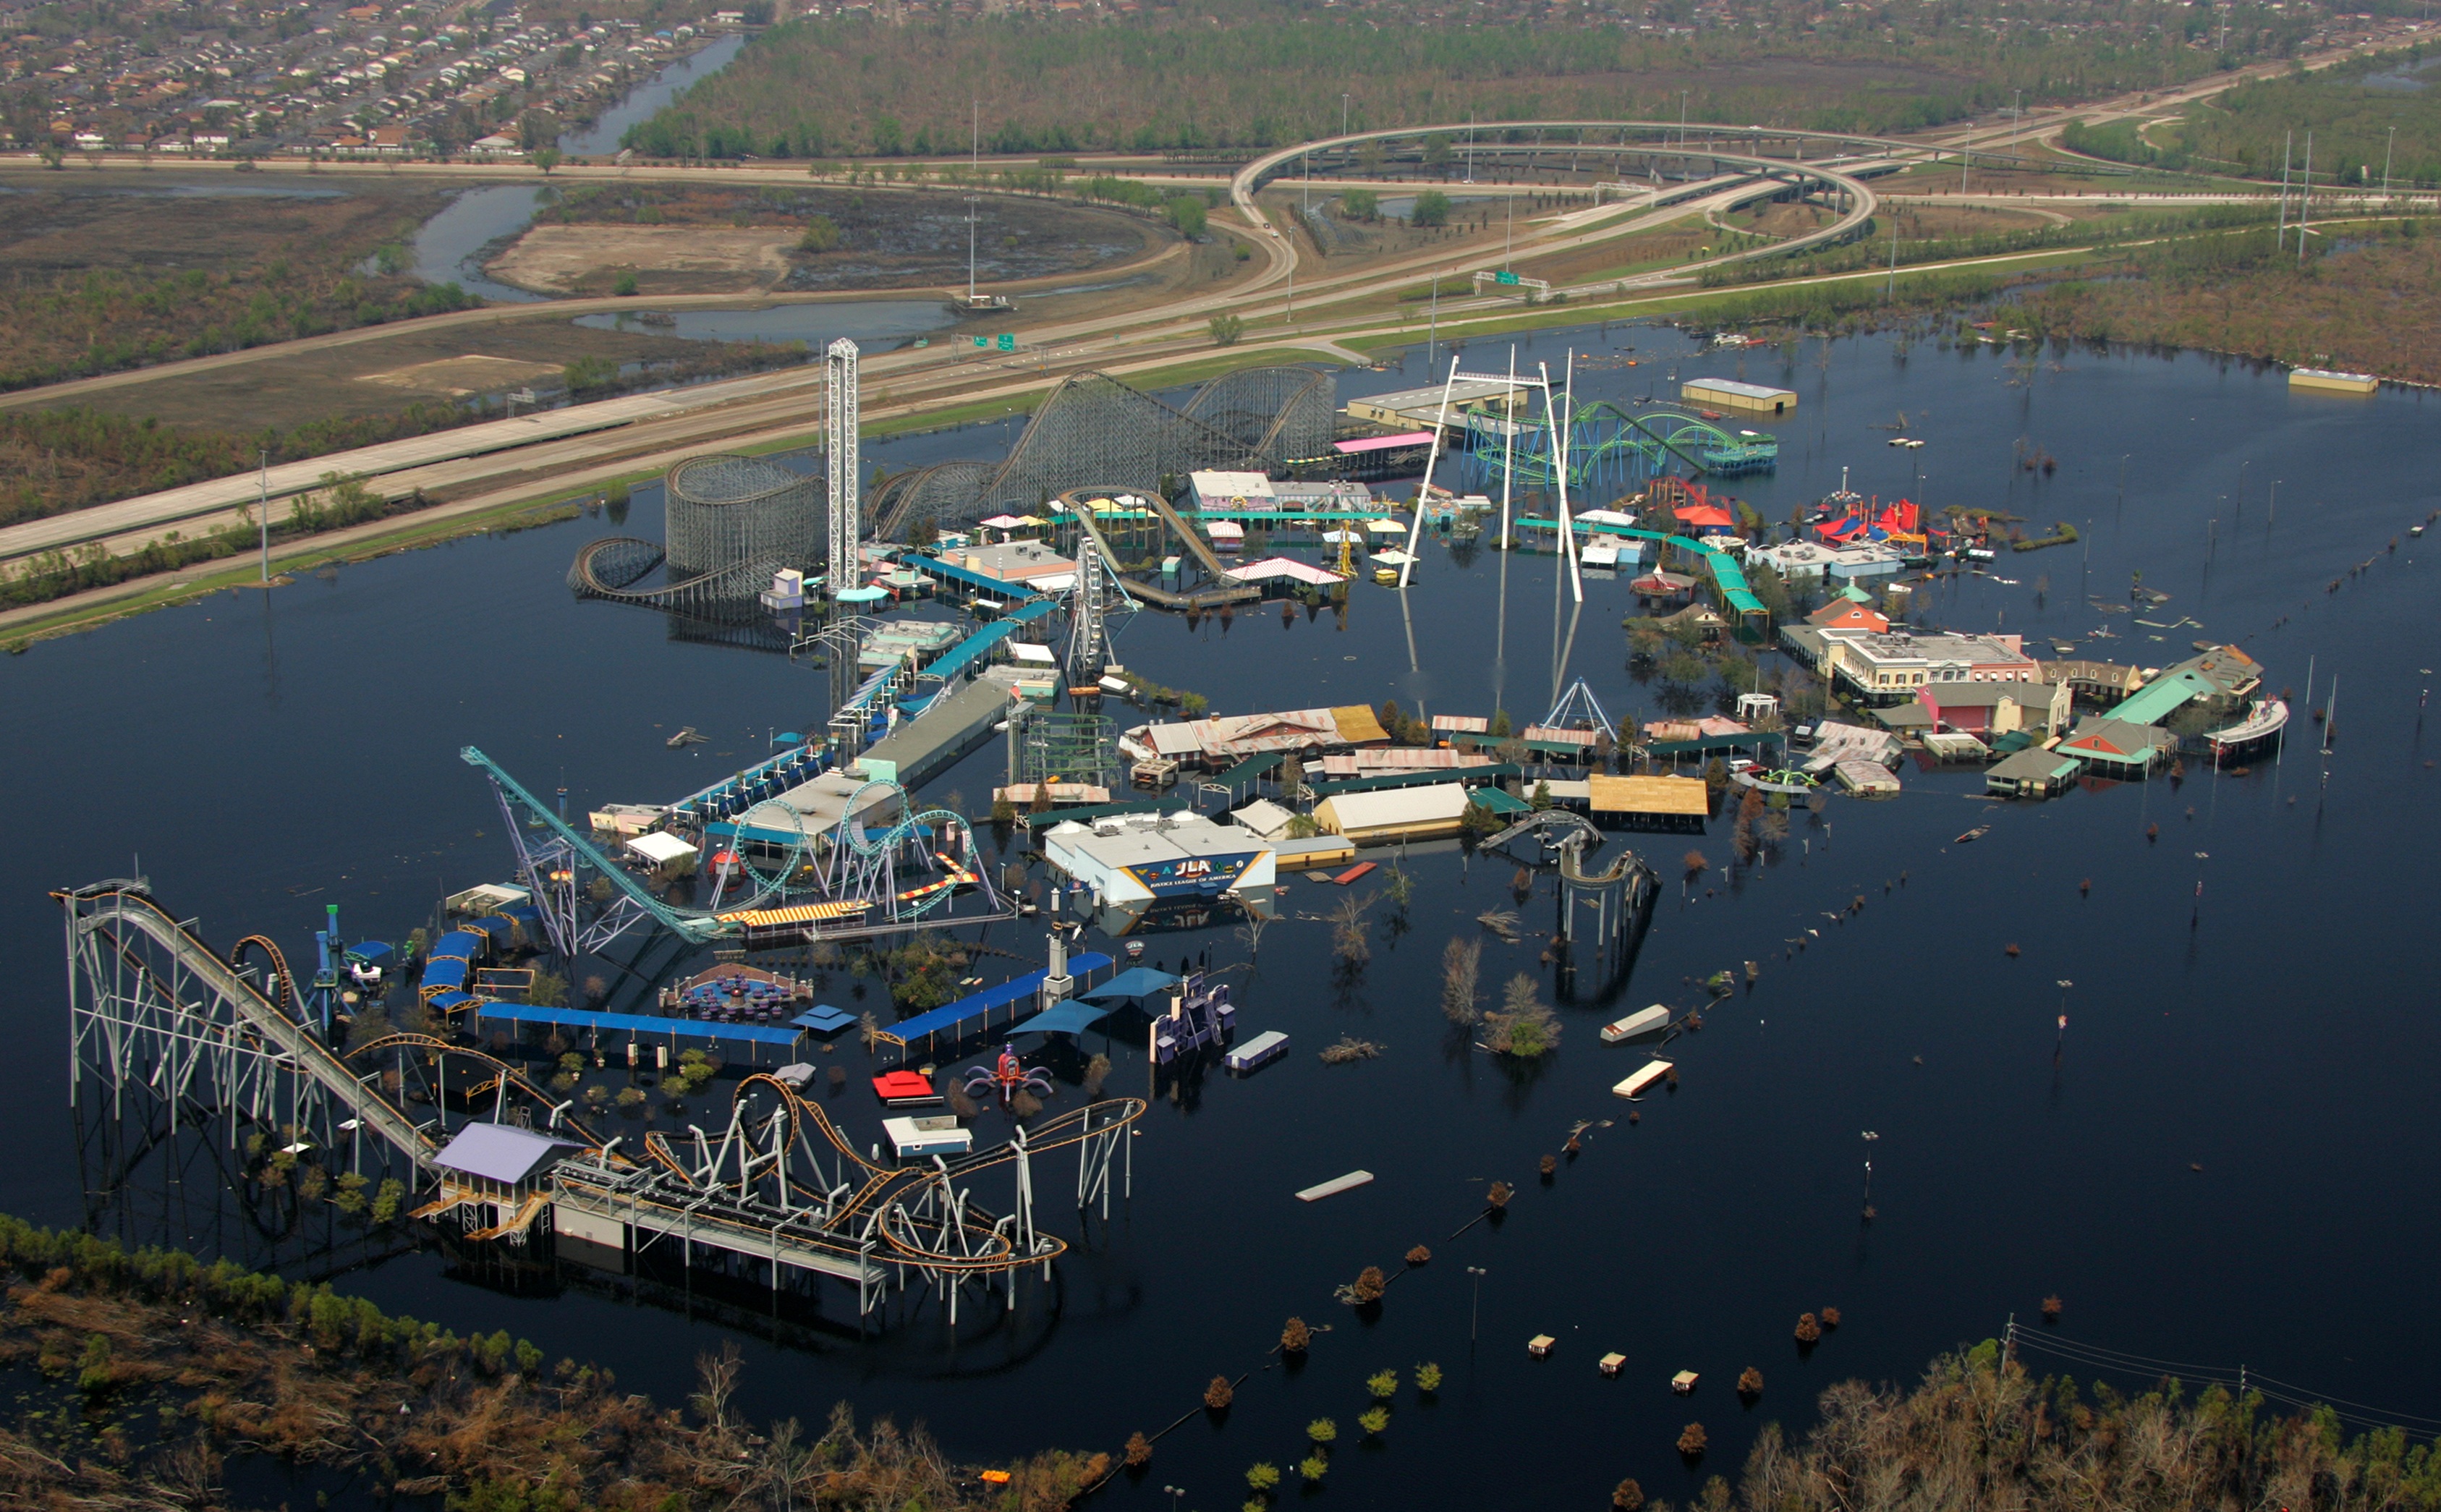
dock, amusement park, weather, storm, marina, port, waterway, roller coaster, infrastructure, disaster, channel, destruction, rides, damage, loss, aerial photography, new orleans, freight transport, catastrophe, six flags, hurricane flooding, katrina